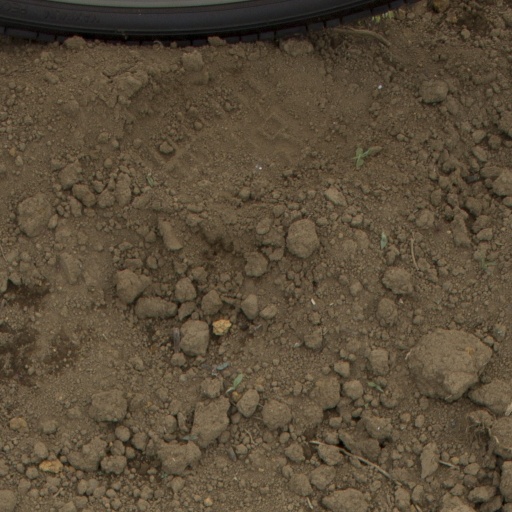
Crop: Jerusalem artichoke